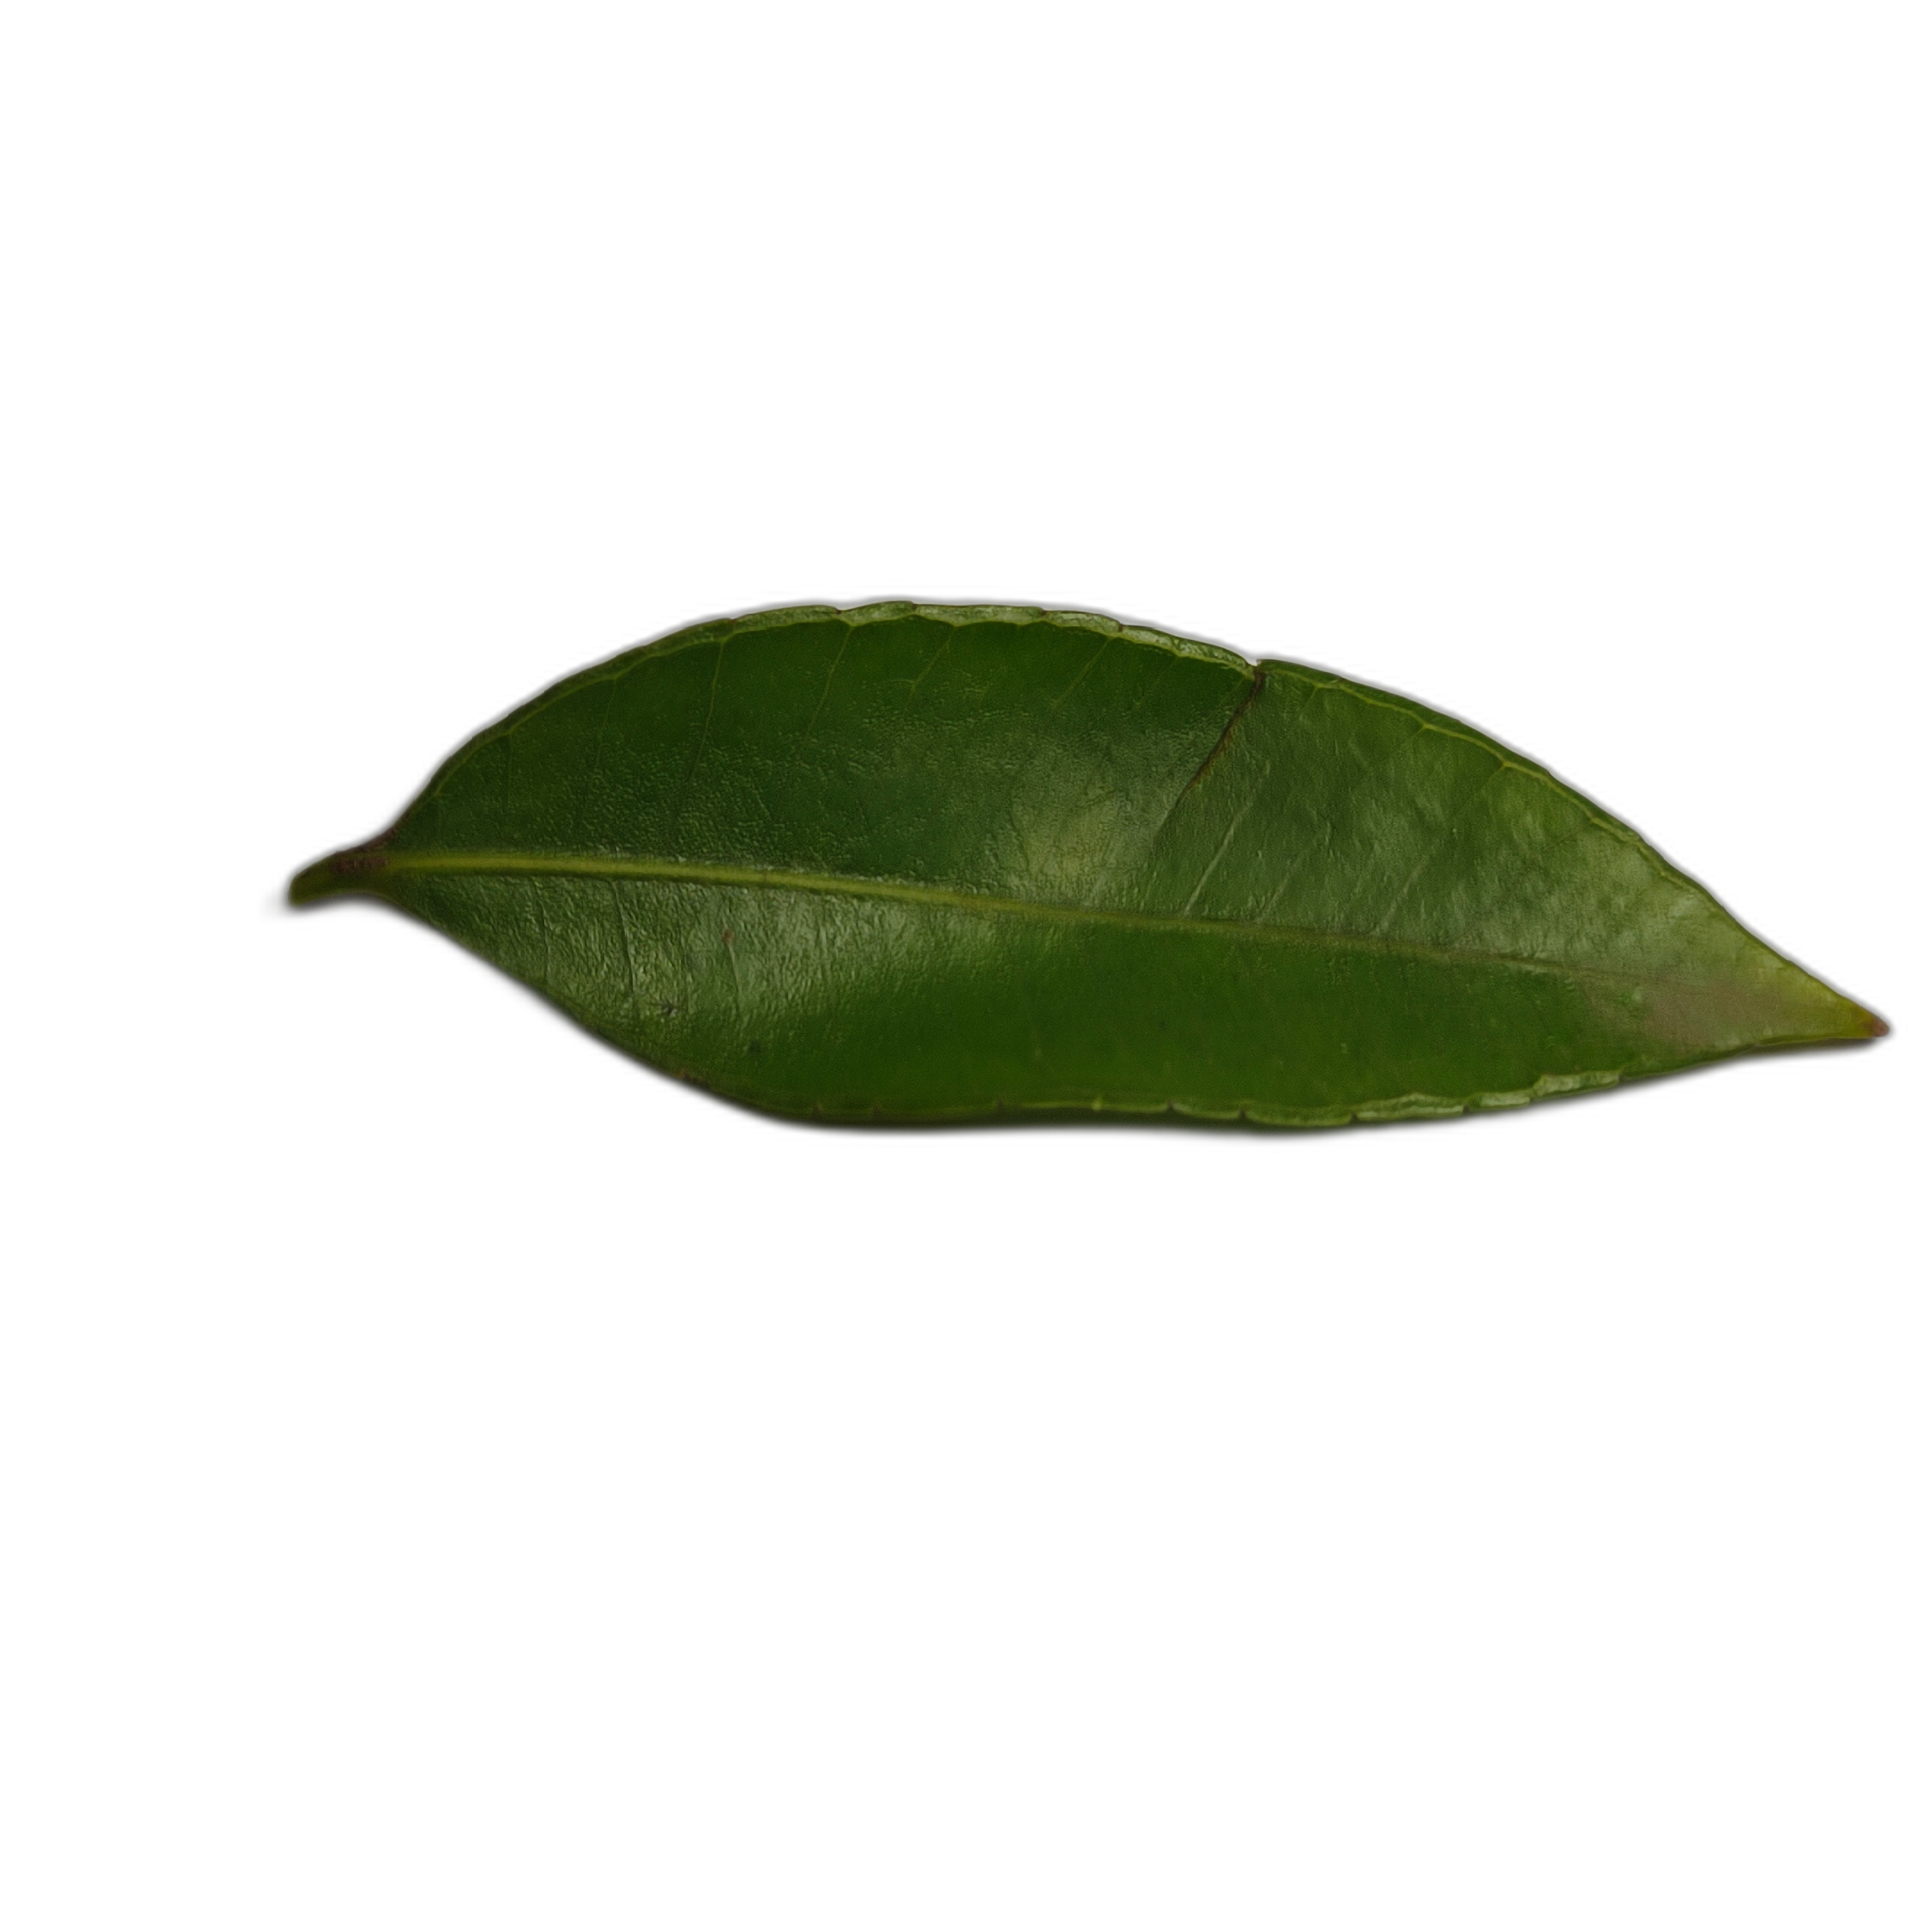
Label: healthy